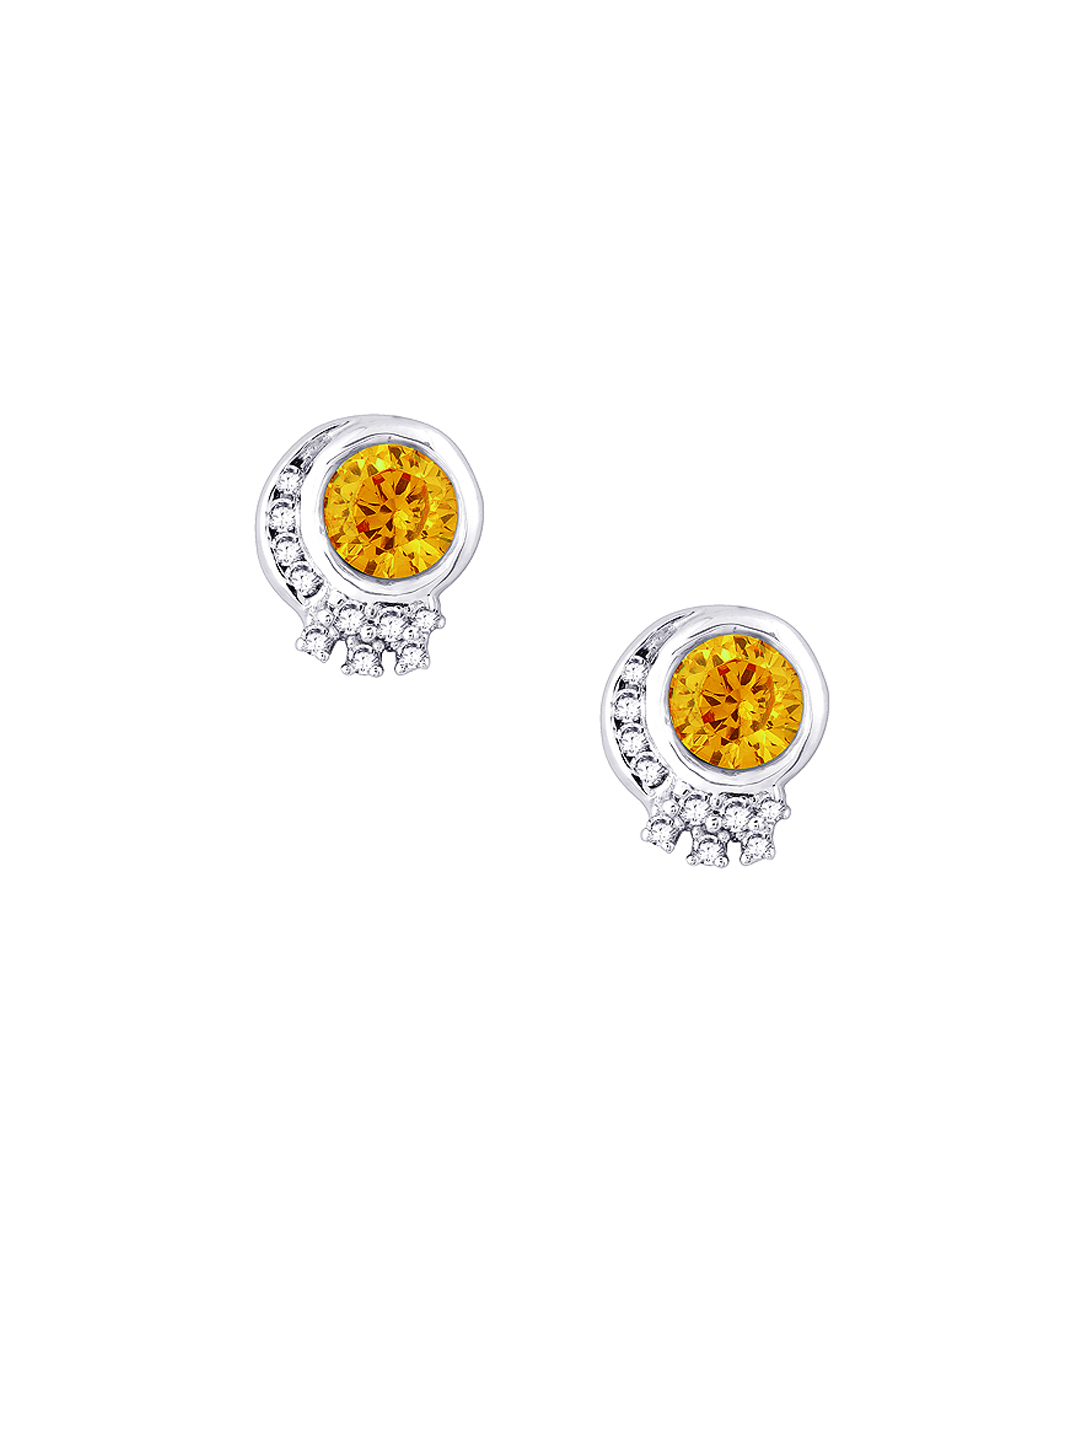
Lucera Women Silver Earrings
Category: Accessories / Jewellery / Earrings
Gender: Women
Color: Silver
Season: Summer 2012
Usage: Casual